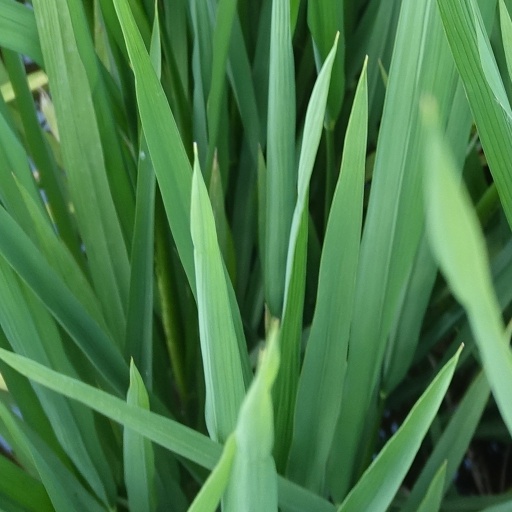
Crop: rice